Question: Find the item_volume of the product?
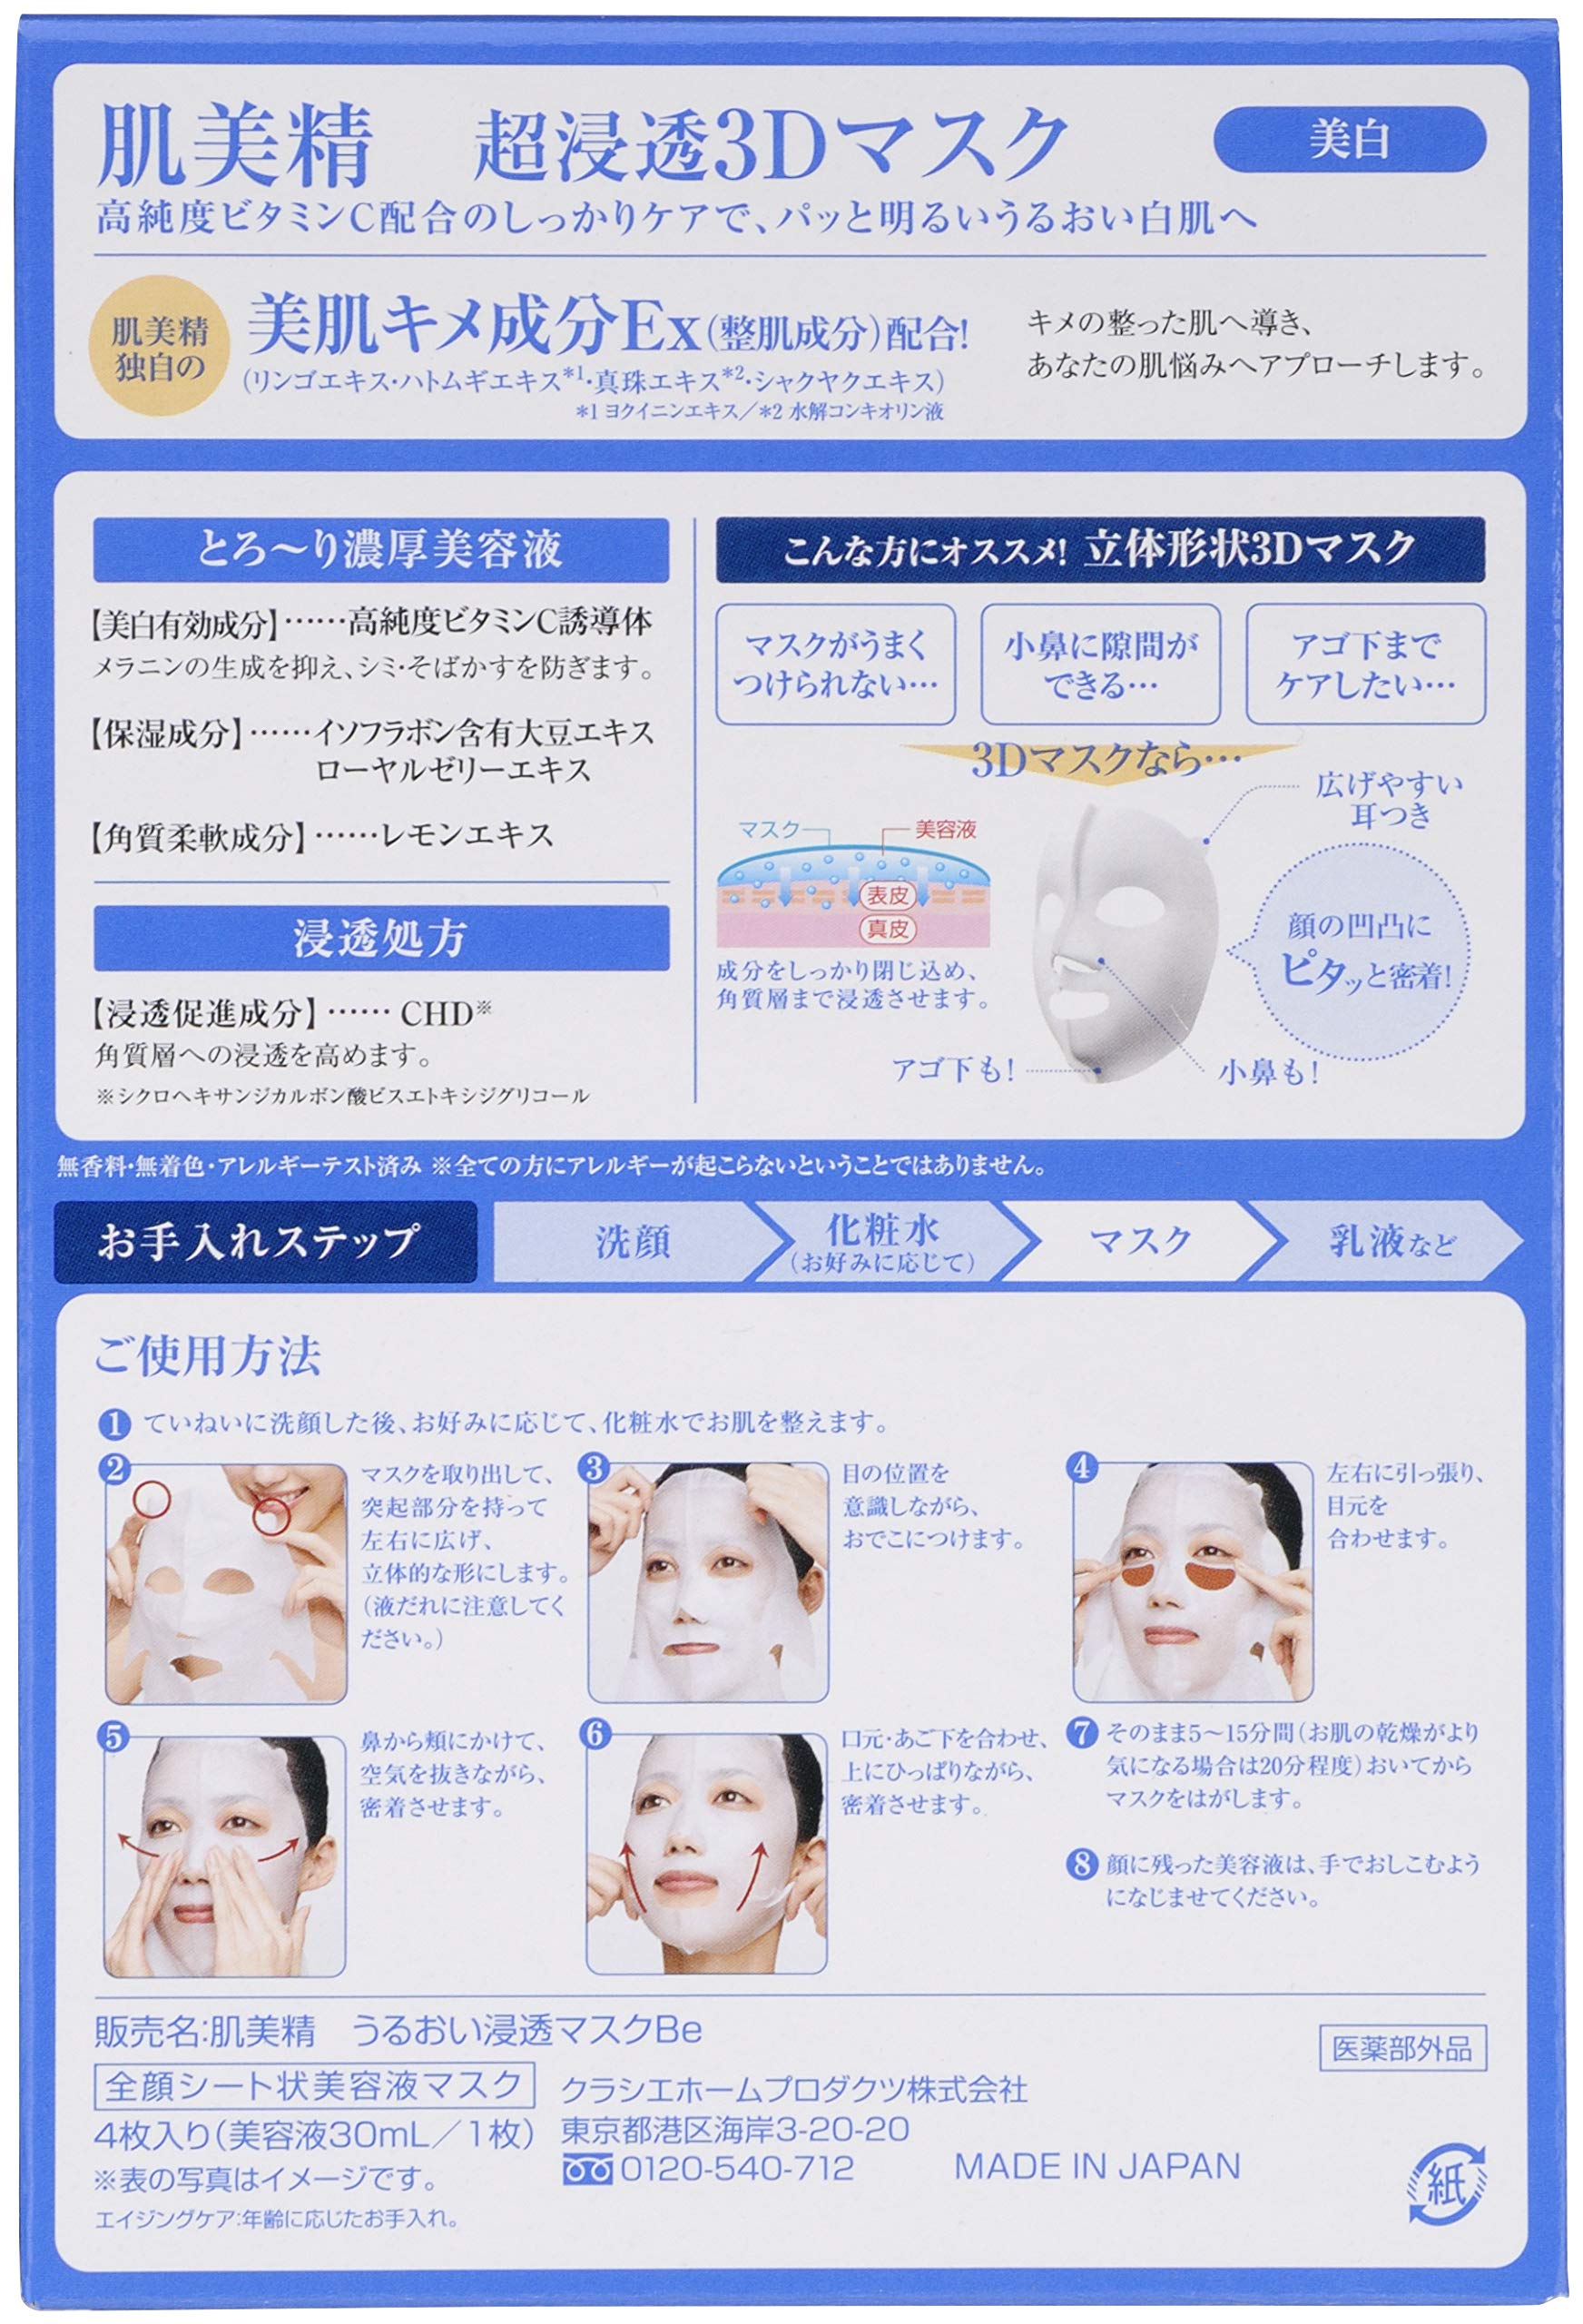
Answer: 430.0 millilitre